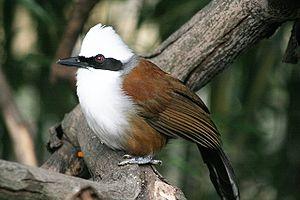
Le genre Garrulax comprend des espèces de garrulaxes ou grives bruyantes, passereaux de la famille des Leiothrichidae.
Le Garrulaxe à huppe blanche est une espèce de passereaux de la famille des Leiothrichidae.